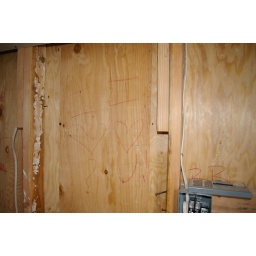
Site 14 outside Tecate Mexico building a house by the TKA students.